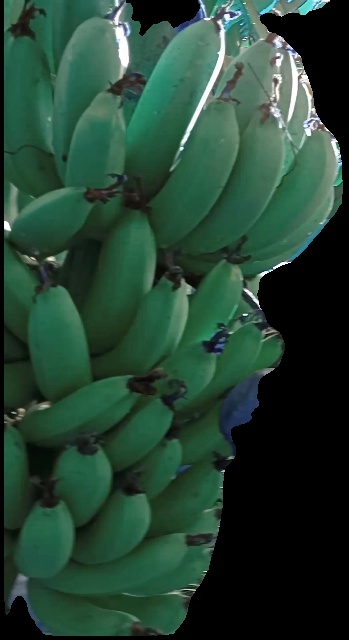
Variety: pachbale
Grade: grade1